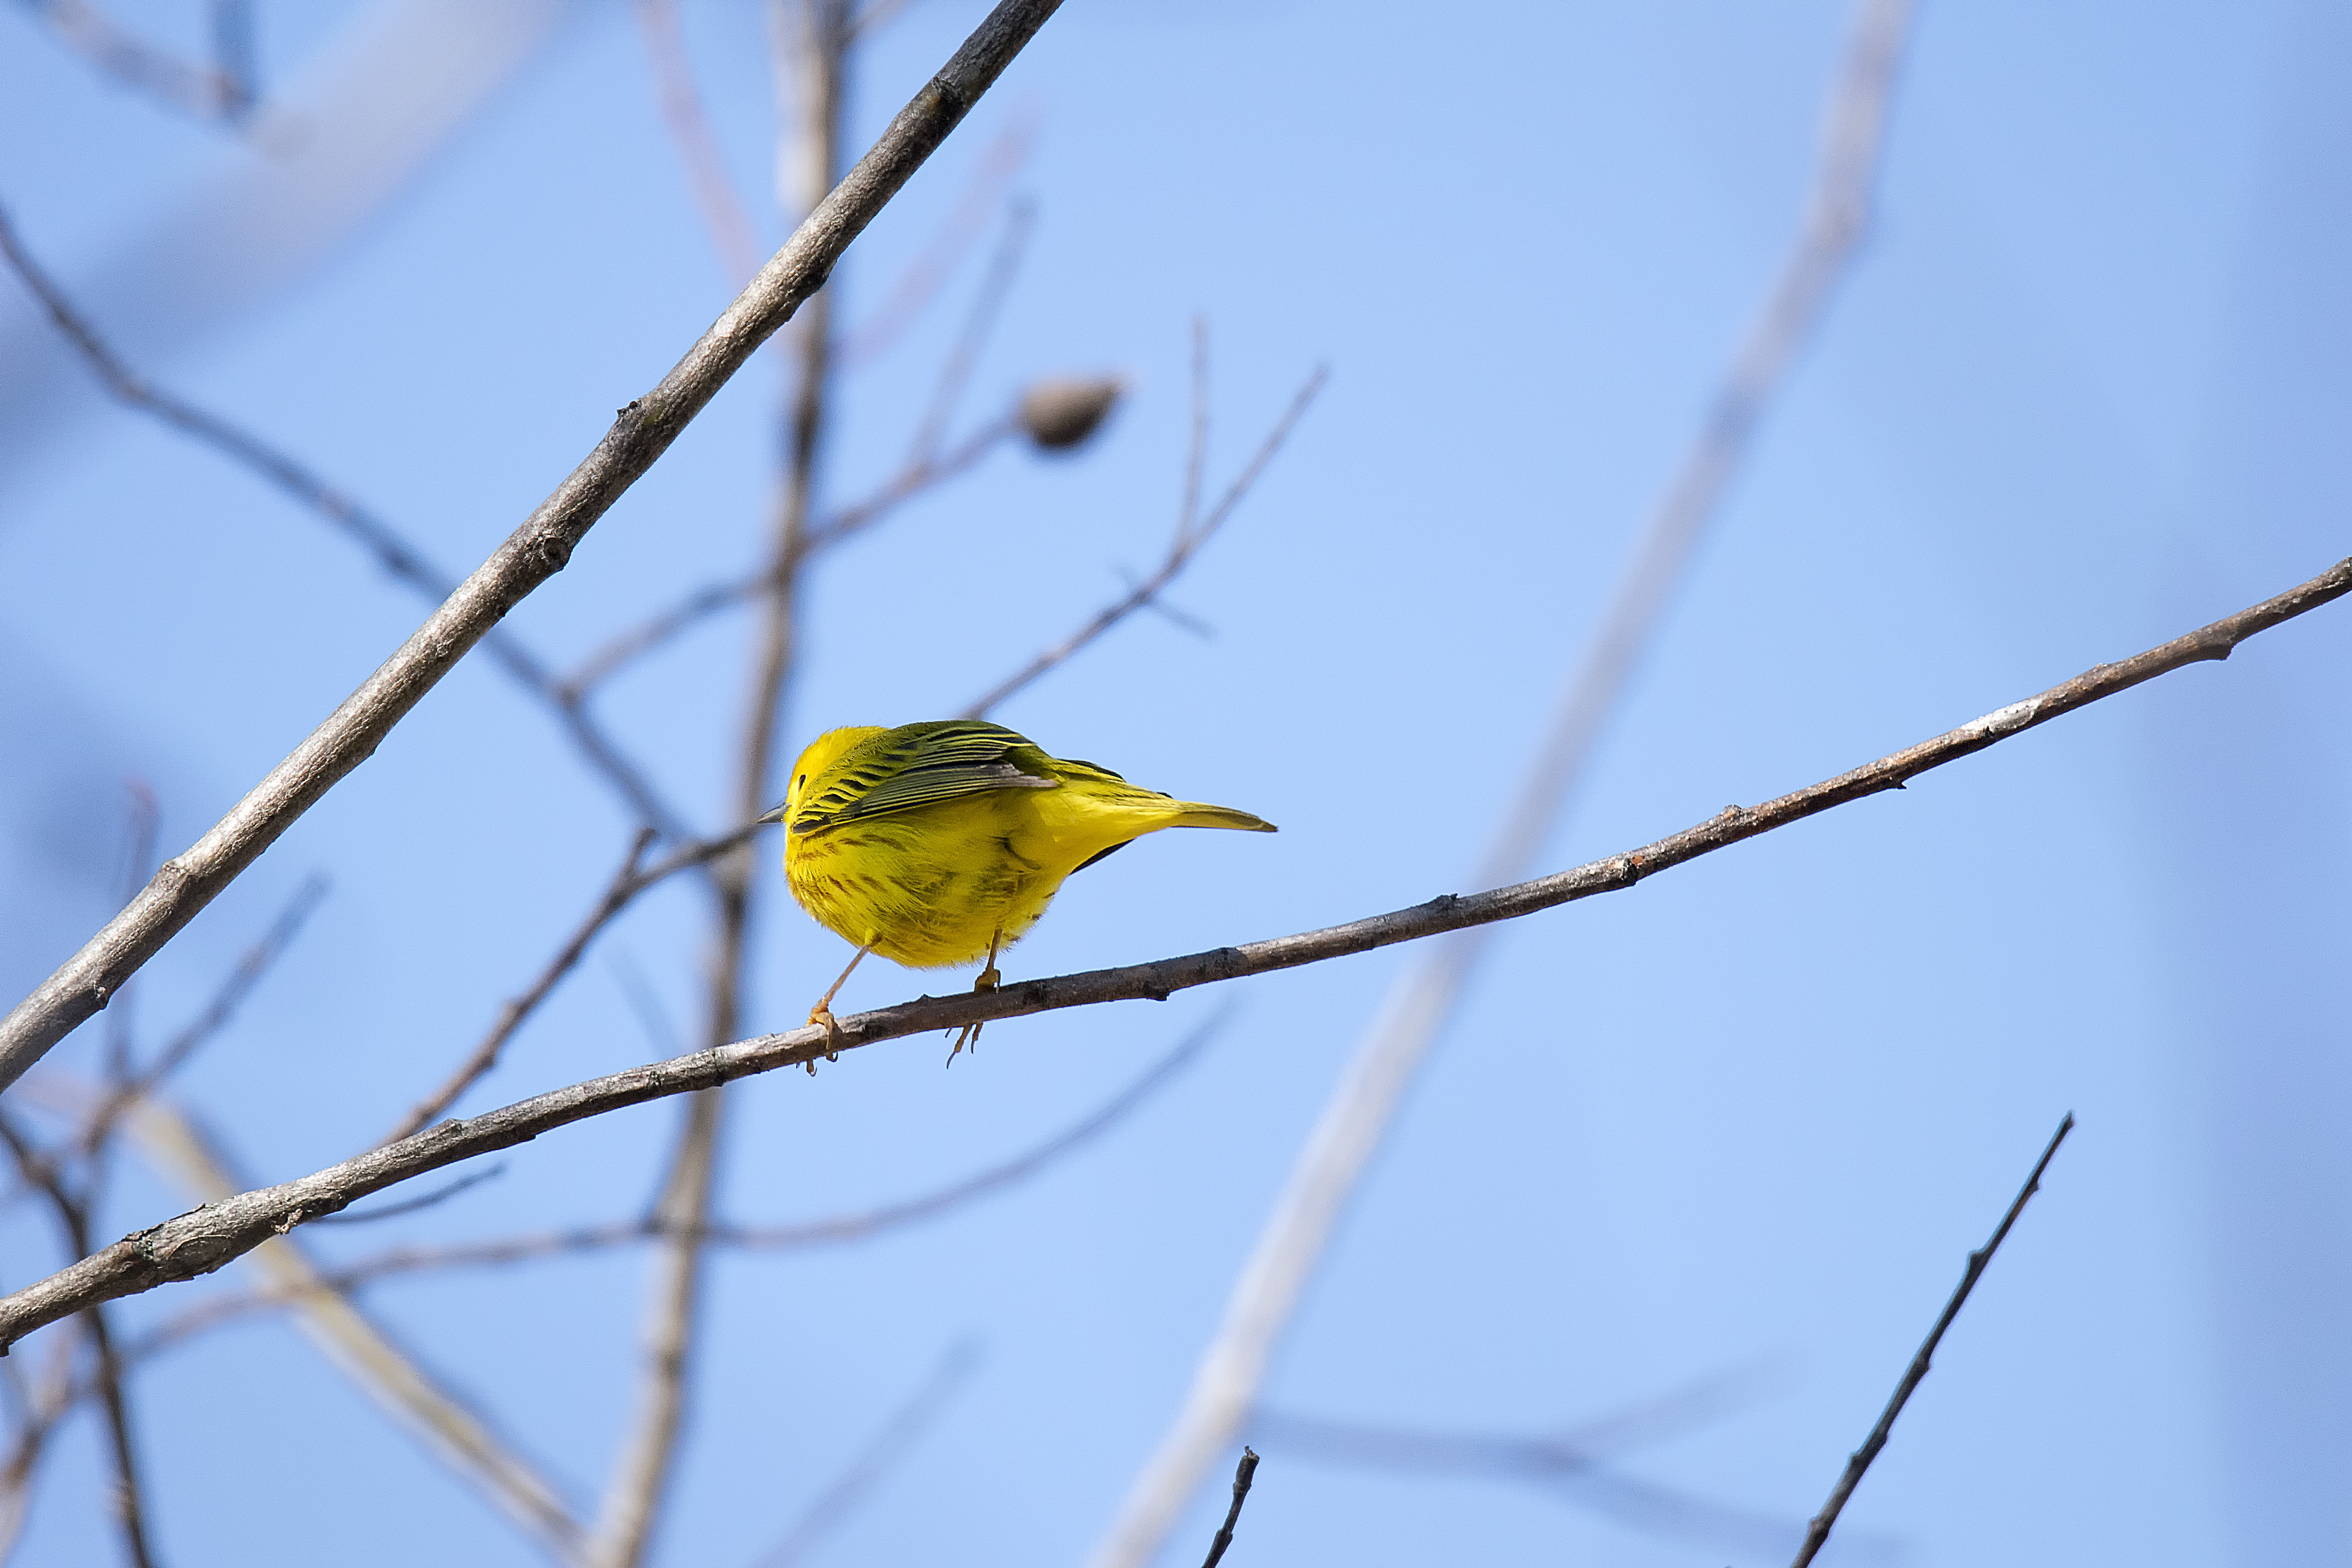
nature, branch, bird, flower, beak, yellow, fauna, canada, vertebrate, jaune, quebec, finch, warbler, sherbrooke, oiseau, paruline, perching bird